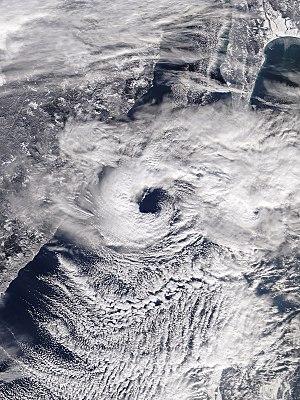
Une dépression polaire est un système atmosphérique de basse pression de courte durée de vie, de faible diamètre mais très intense que l'on retrouve dans les eaux arctiques et antarctiques, en général au-delà du front polaire.